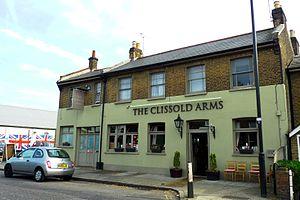
The Kinks est un groupe de rock britannique fondé en 1963 à Londres par les frères Ray et Dave Davies. Il est l'un des groupes majeurs de la British Invasion et reste considéré comme l'un des groupes les plus importants et influents des années 1960.